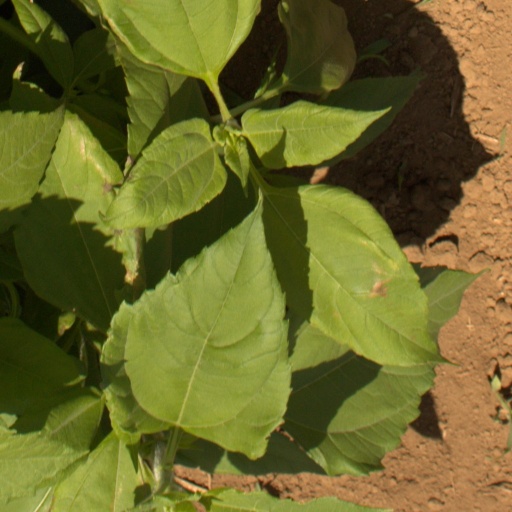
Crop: Jerusalem artichoke